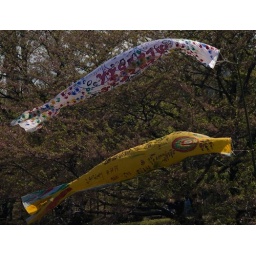
Flying fish in trees